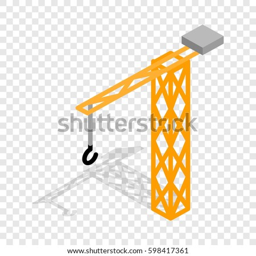
construction crane isometric icon 3d on a transparent background illustration